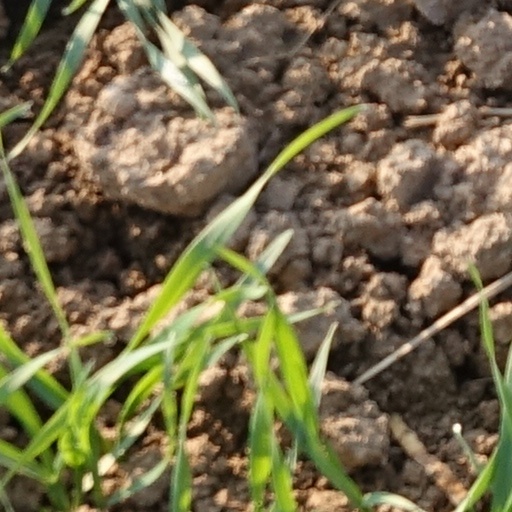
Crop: wheat